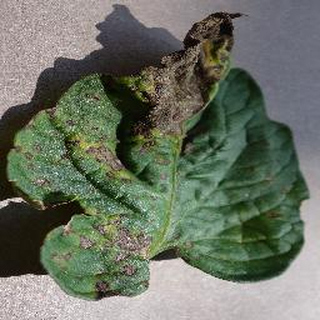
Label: tomato_early_blight